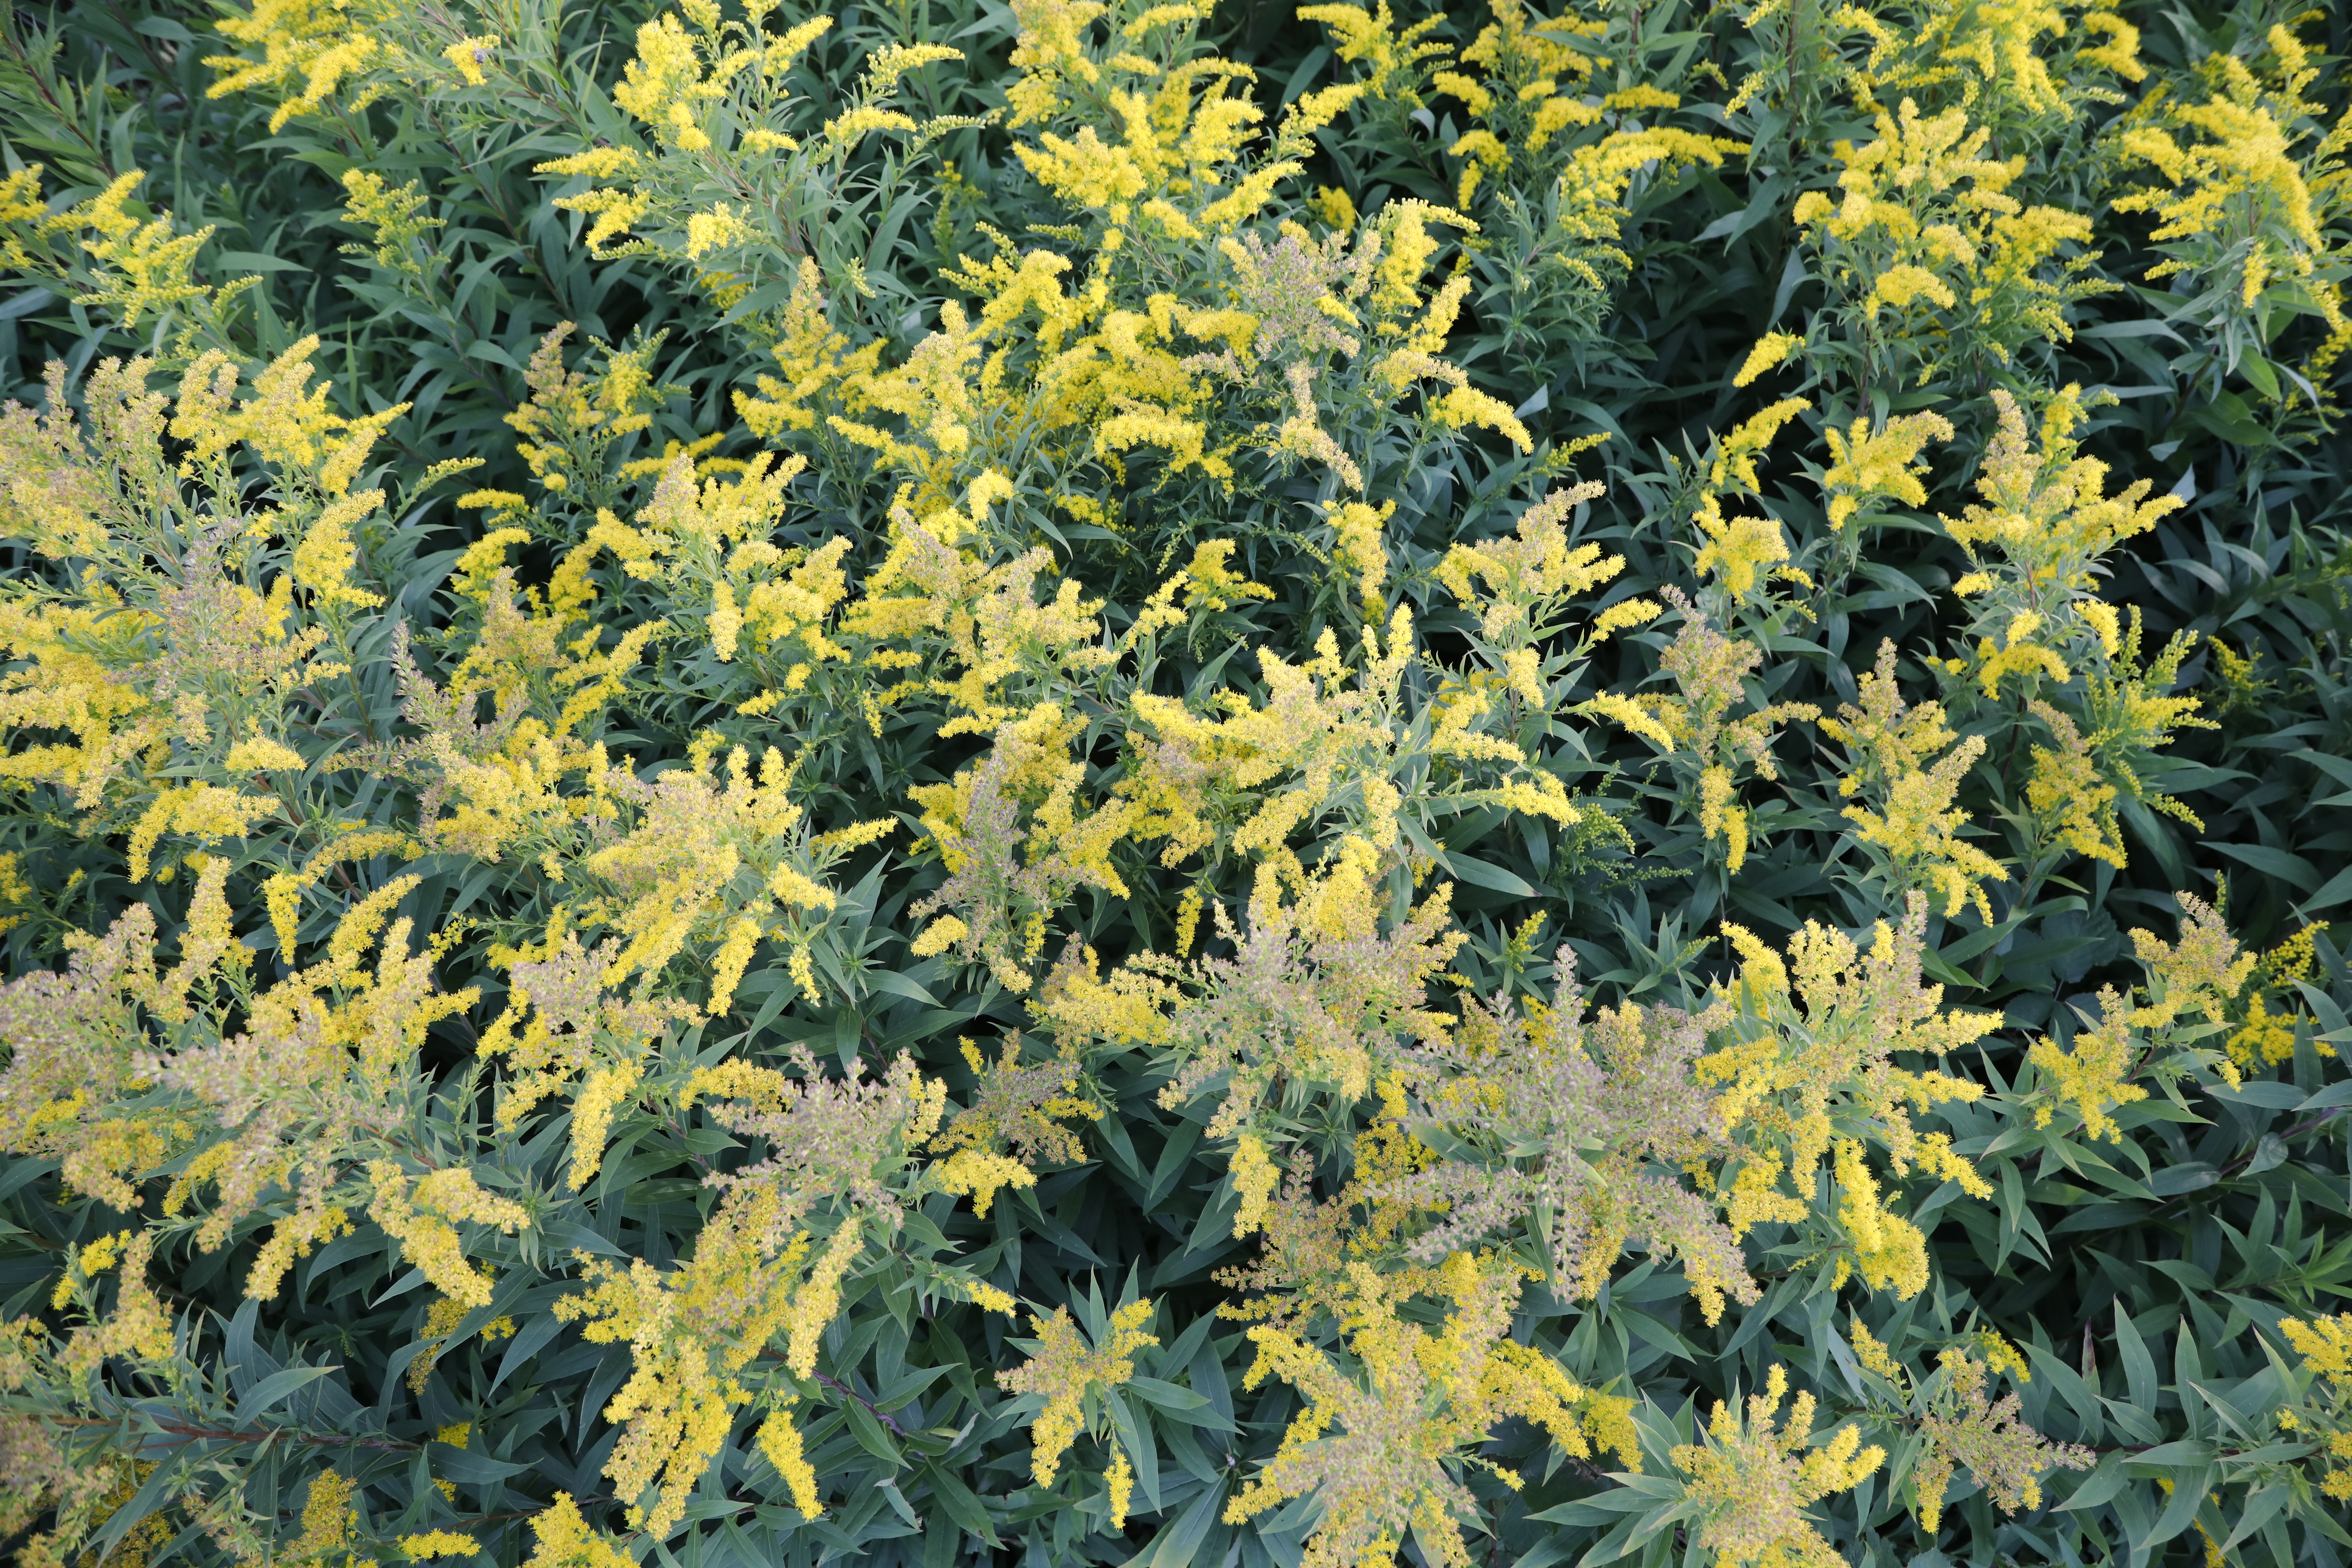
Plant species: Solidago gigantea